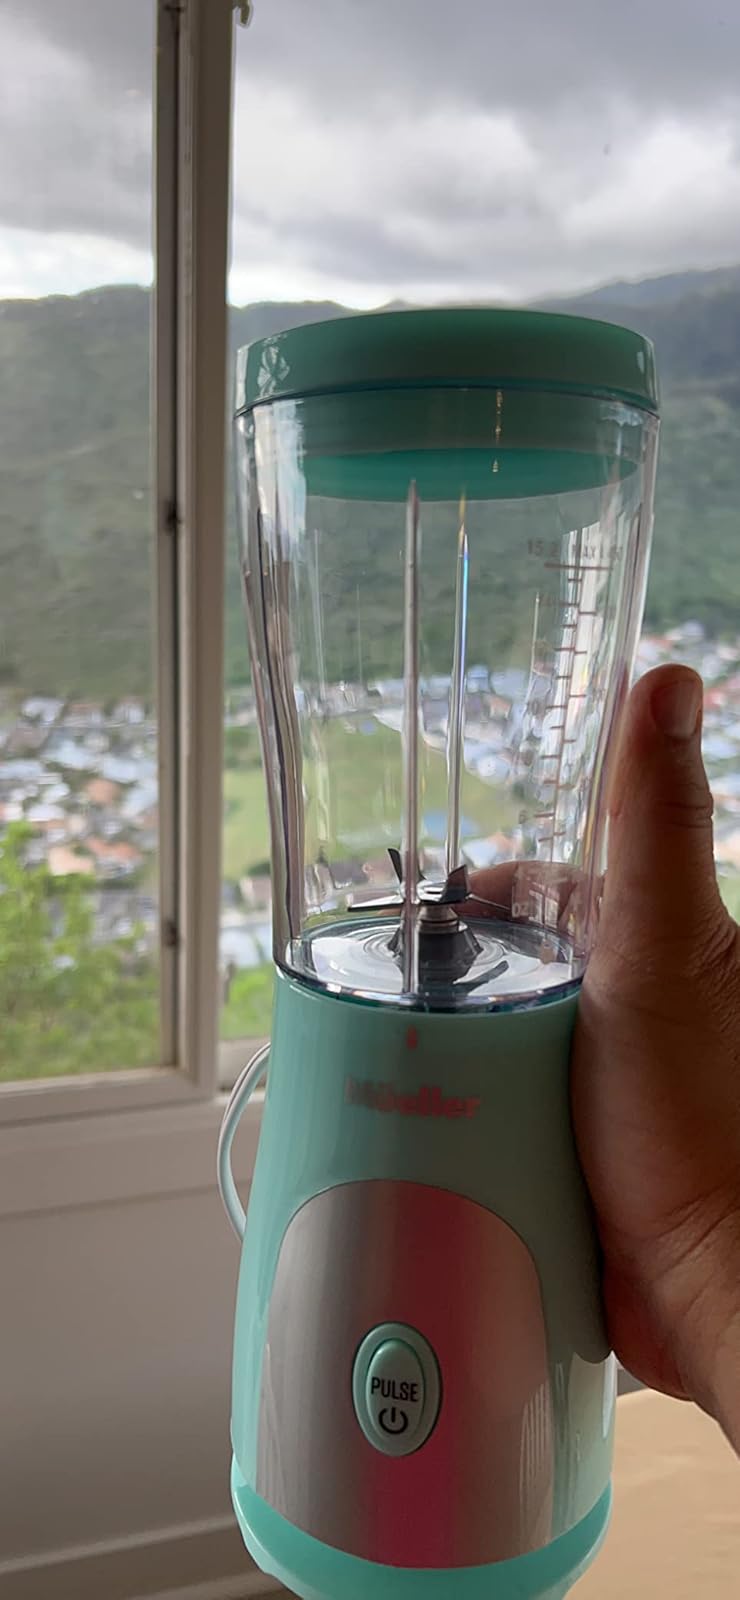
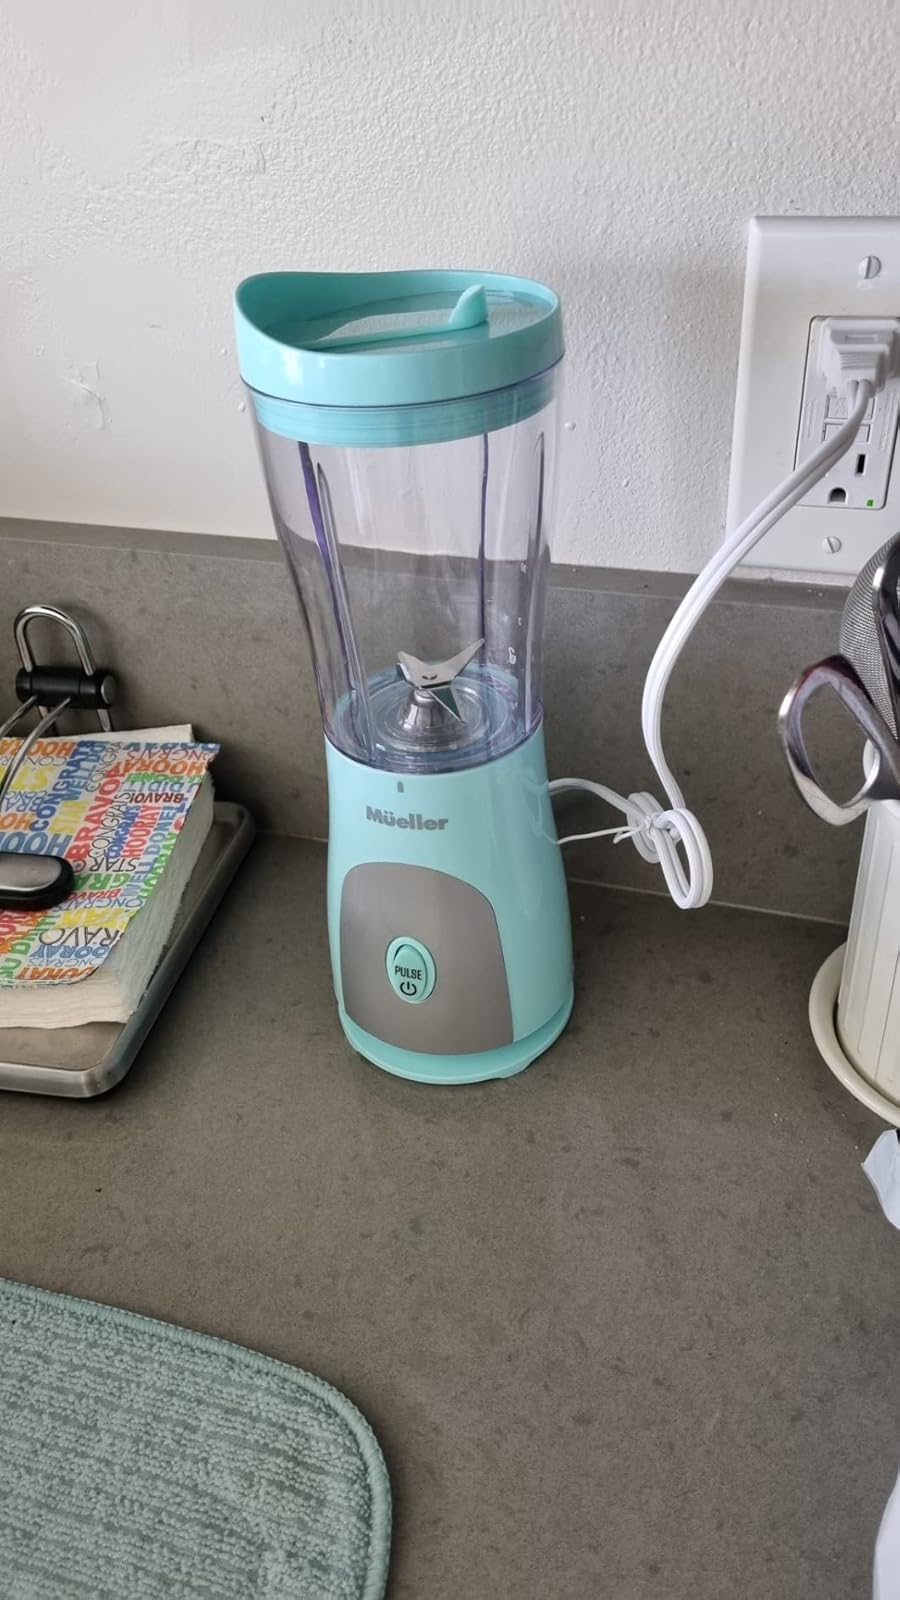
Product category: items_blender
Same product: yes